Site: brandenburg
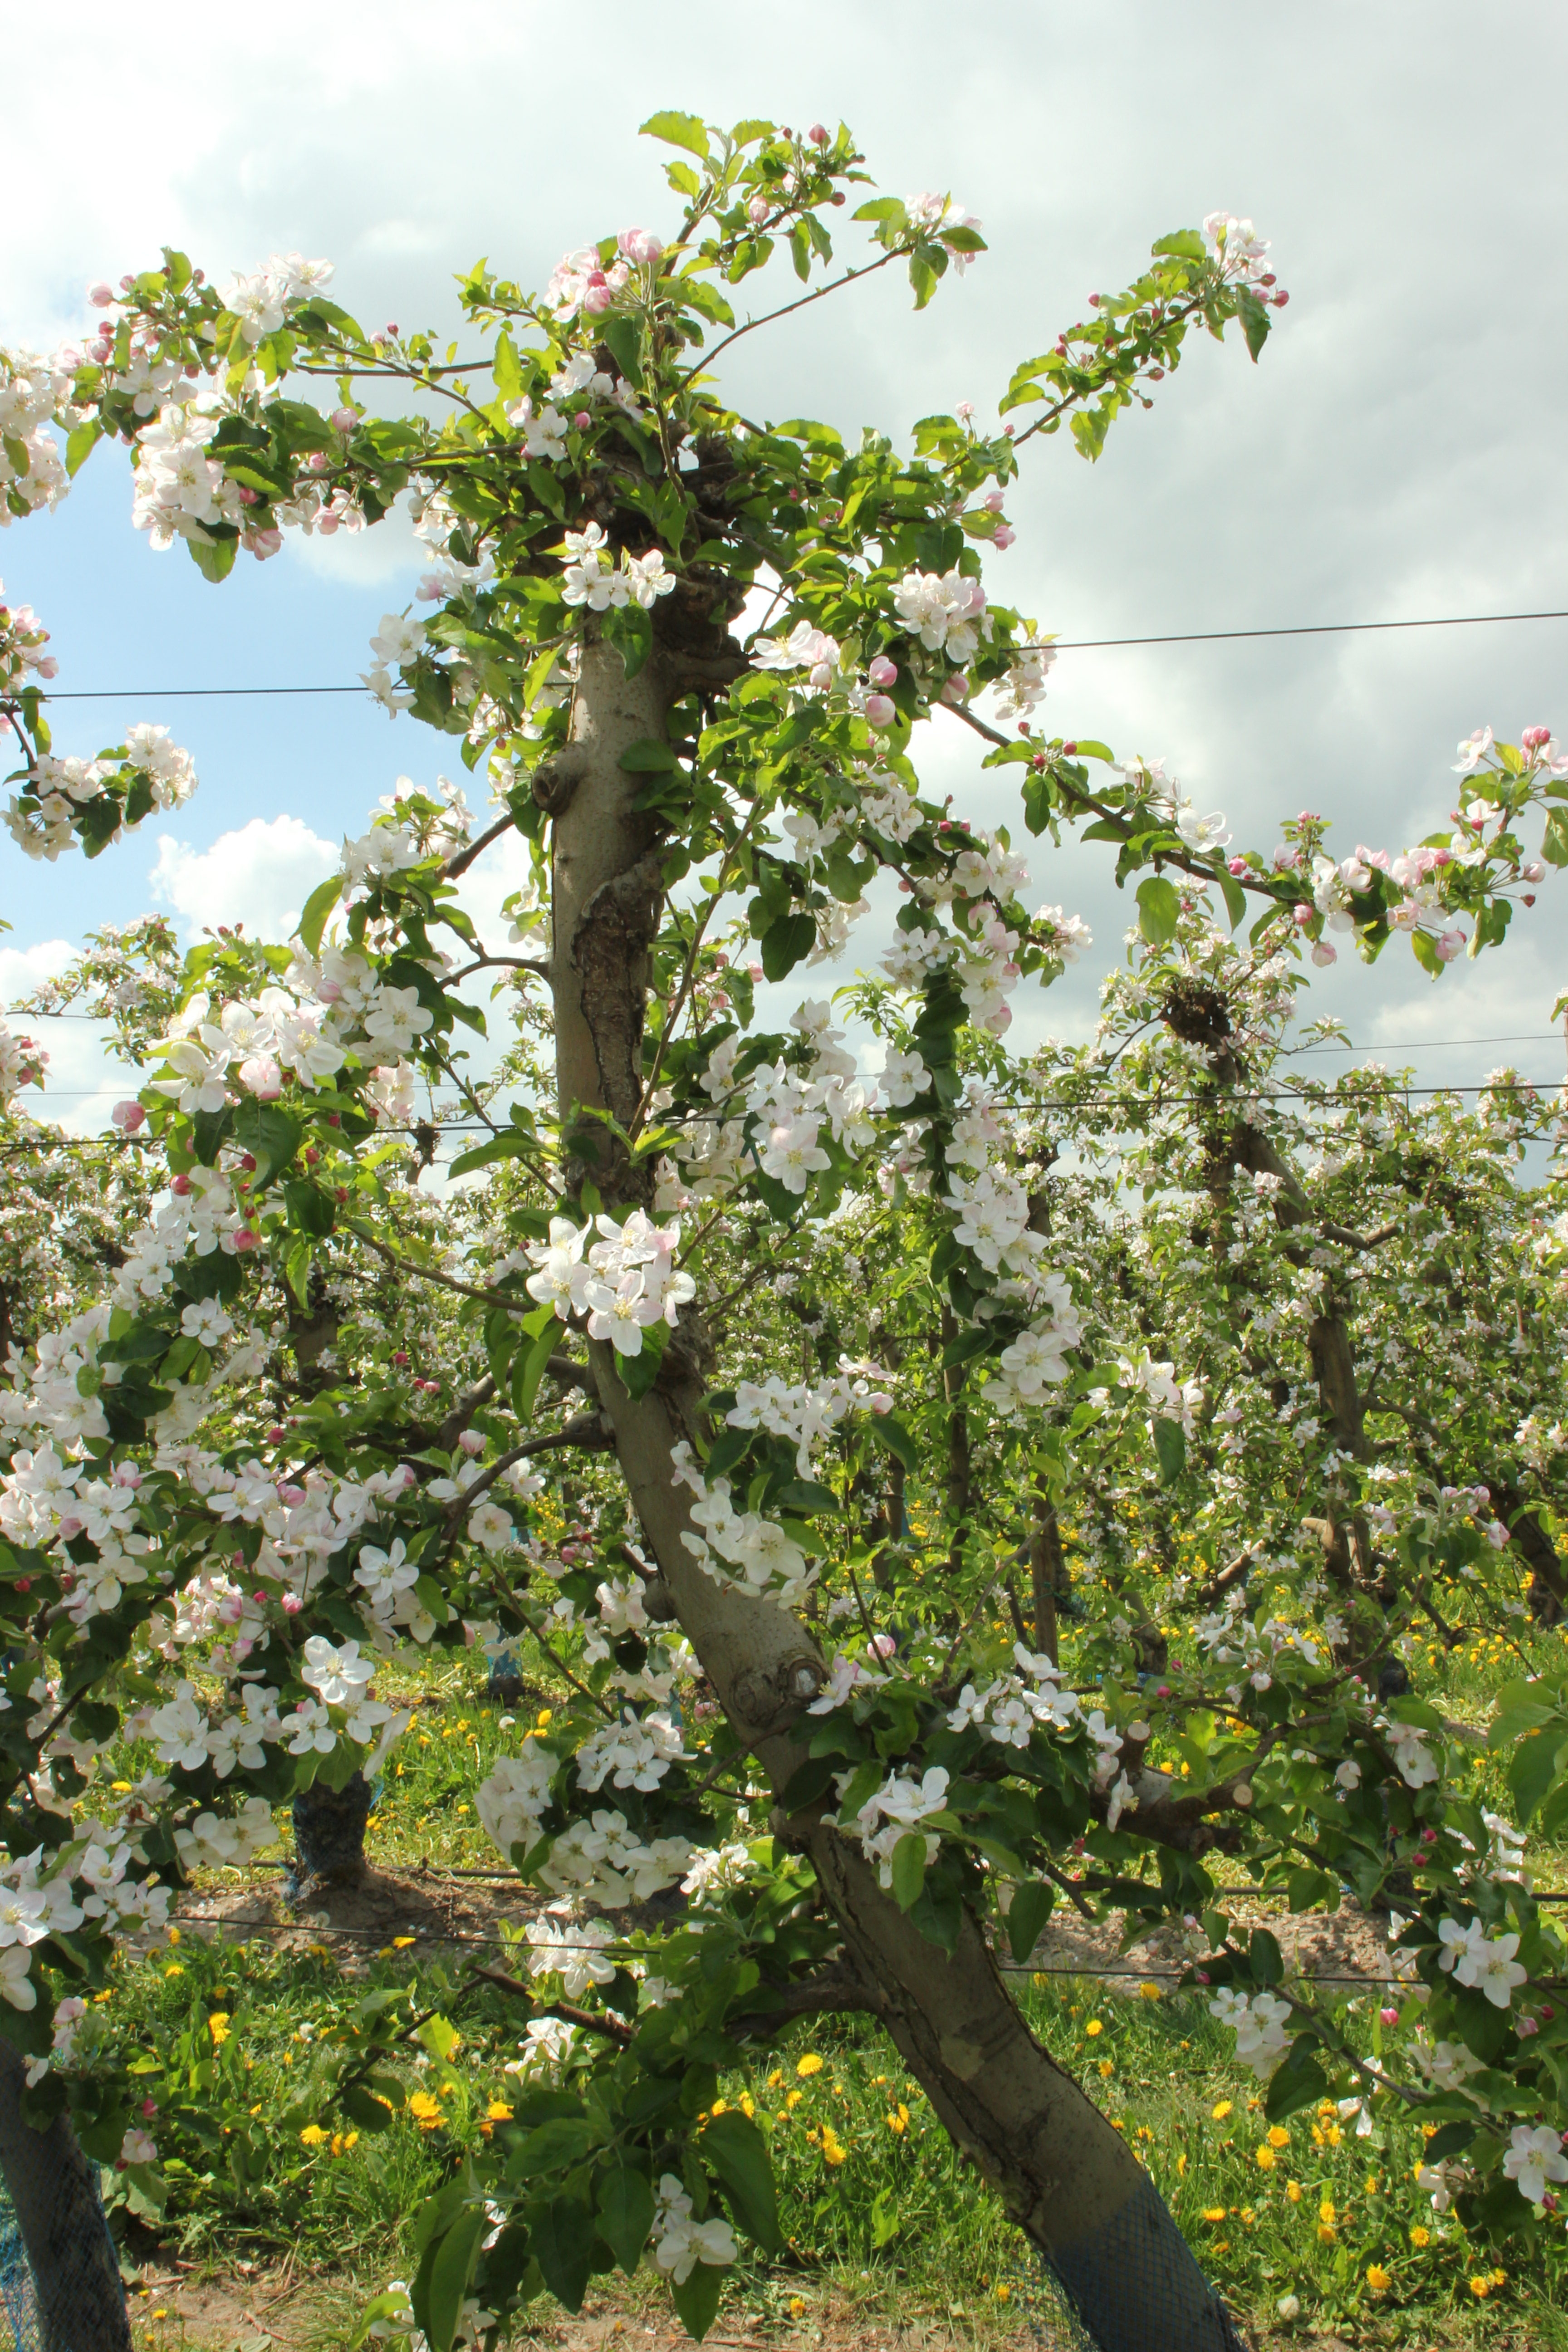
Growth stage (BBCH 65): Flowering